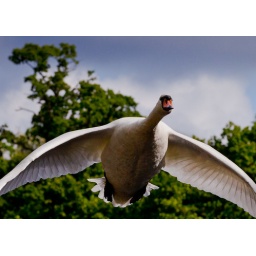
A swan flying over the pond in Bushy Park, Dublin.